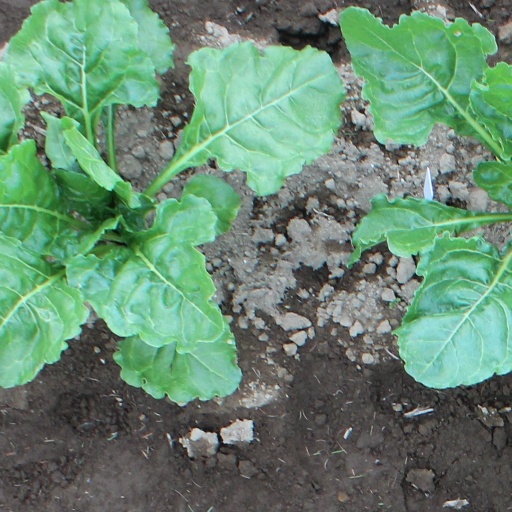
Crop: sugar beet